Doctor Who: The Adventure Games

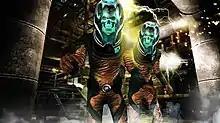
"Shadows of the Vashta Nerada"

The TARDIS lands in Kaalann, the Dalek capital city, which has been rebuilt since the Doctor last saw it. Amy begins to fade, since the destruction of humanity in 1963 means that she was never born. The Doctor uses several Dalek components to create a "Chronon Blocker", which slows the process. The Doctor and Amy observe the Dalek Council Chamber. They see the Dalek Emperor, as well as a device which the Doctor believes to be the technology that allows the Daleks to manipulate history. The Doctor and Amy are captured by Daleks and taken before the Emperor. The Emperor explains that the Daleks will become the new Time Lords with control over the Time Vortex, through the use of the "Eye of Time", a powerful tool previously kept on Gallifrey. The Doctor escapes with Amy by leaping into the Eye which transports them back in time to an earlier ruined Kaalann which is infested with Varga plants just prior to the arrival of the Daleks with the Eye.